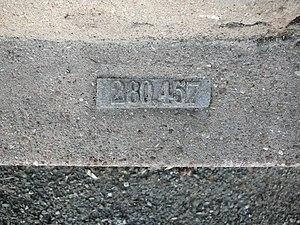
Altitude en mètres inscrite dans une pierre du fort Saint-Irénée à Lyon: 280,457m.
Le fort Saint-Irénée, construit de 1832 à 1842, fait partie de la première ceinture de Lyon.